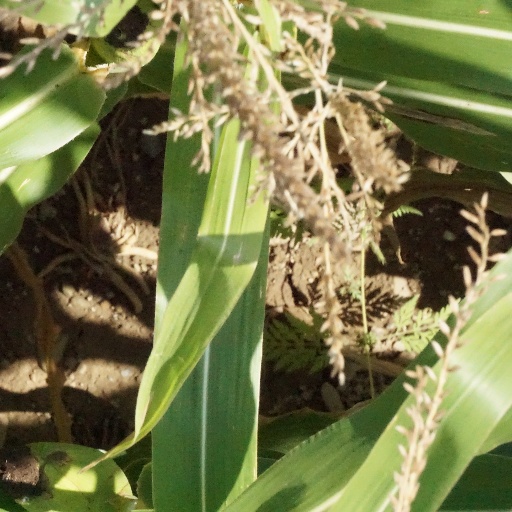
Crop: maize; corn